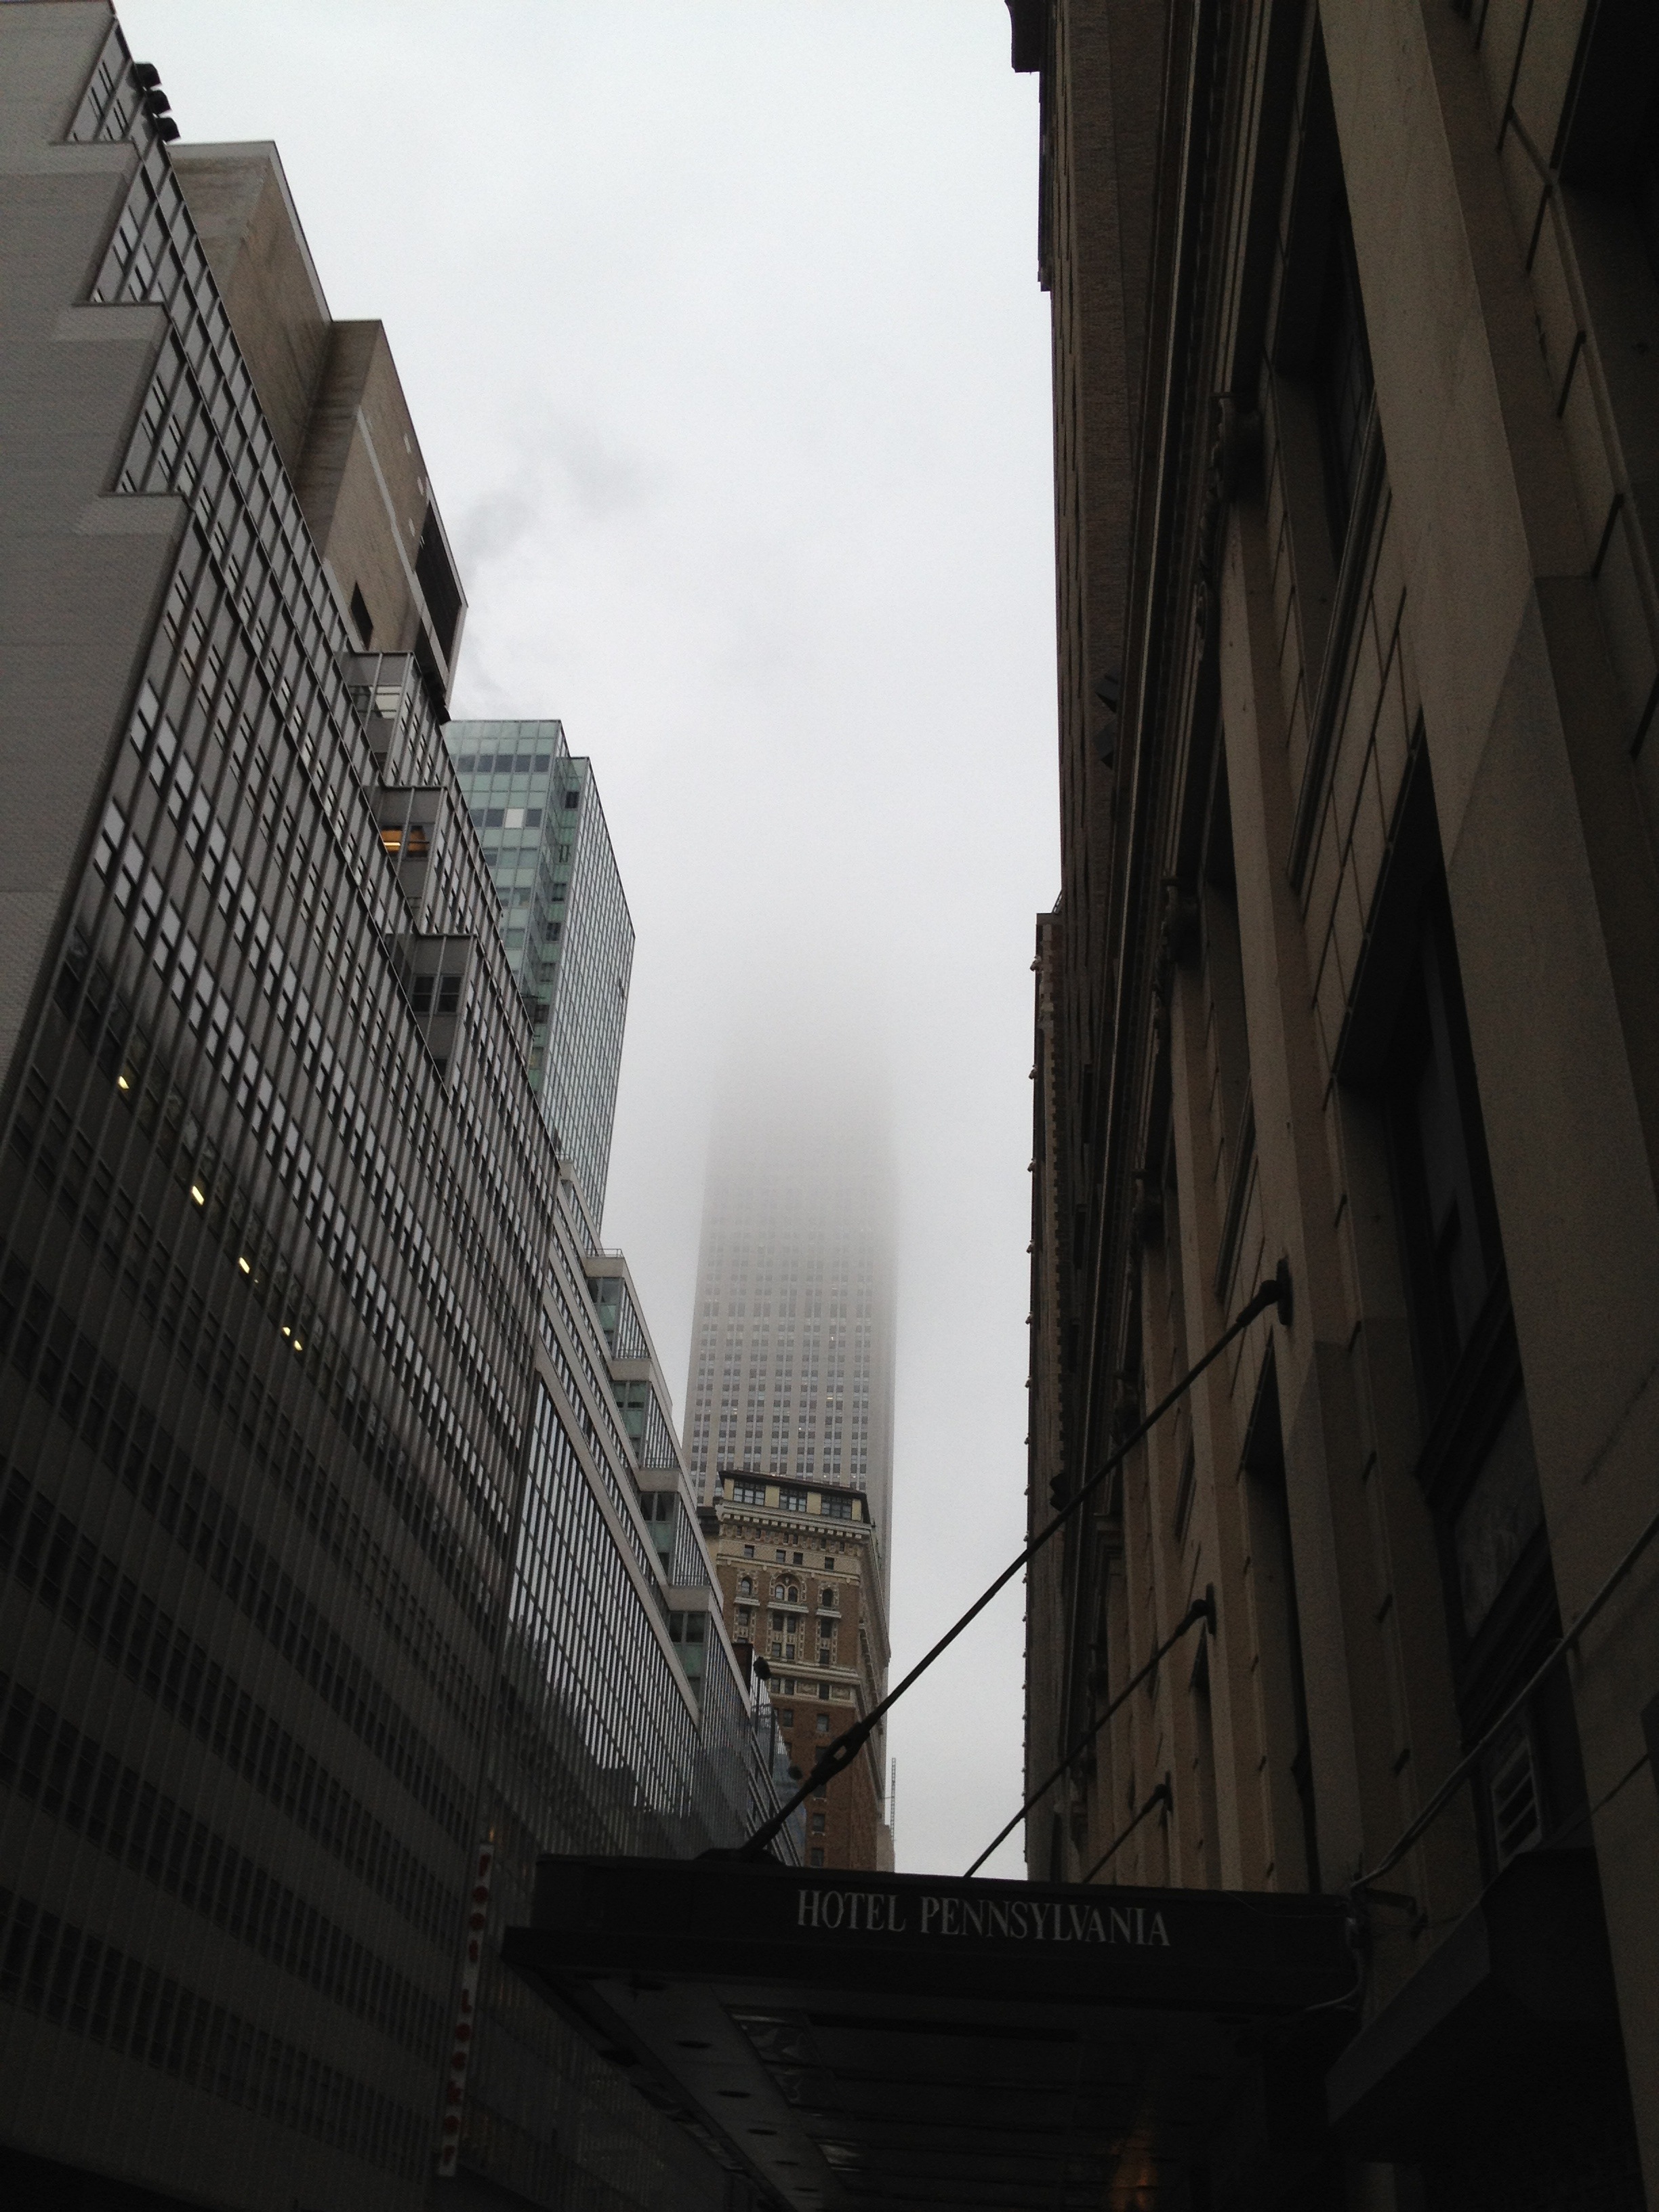
architecture, fog, road, skyline, street, city, skyscraper, new york, manhattan, new york city, cityscape, downtown, evening, nyc, facade, empire state building, tower block, streets, skyscrapers, misty, metropolis, urban area, human settlement